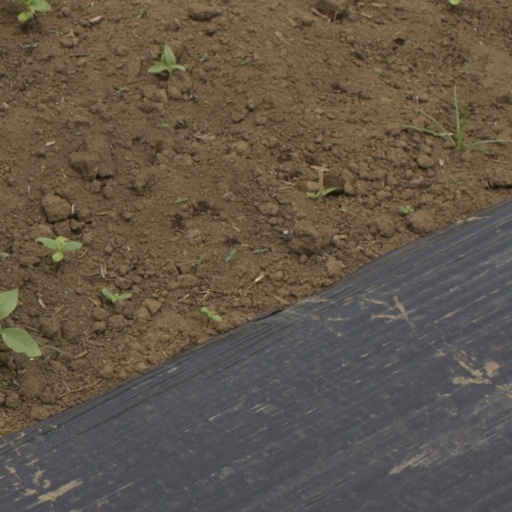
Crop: Jerusalem artichoke